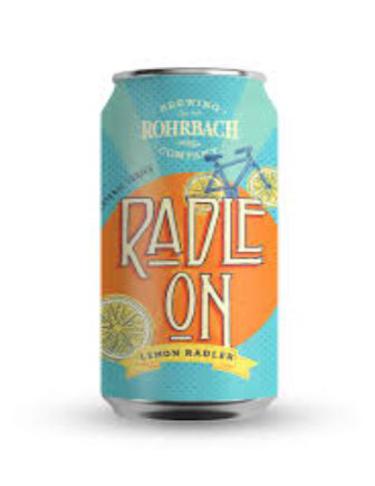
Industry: Food